Lego Rock Raiders

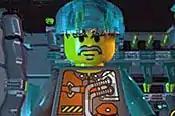
Chief

The Lego Rock Raiders theme featured fifteen Lego sets in total. Eight main sets were released in 1999, while seven smaller ones were released in 2000. First editions of the 1999 sets included promotional mini comic books. Four of the sets released in 2000 were promotional sets sold by Kabaya Foods Corporation.